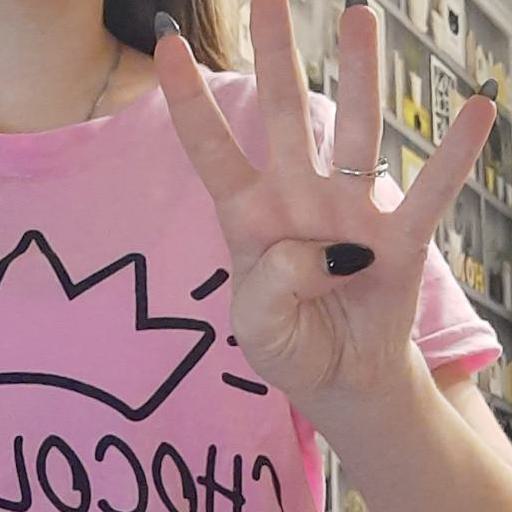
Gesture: four